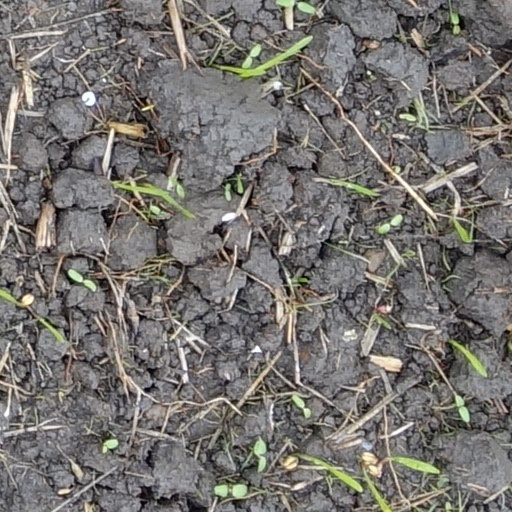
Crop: wheat